Daan Forest Park

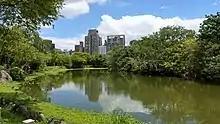
The Ecological Pool in the centre of Daan Forest Park

Daan Forest park contains two ponds, several pavilions, and strolling paths, a desacralized statue of the Buddhist Goddess Guanyin, as well as cultural recreational facilities such as an amphitheatre, children's playground, a jogging loop, and a skating rink. It also contains an underground parking garage.